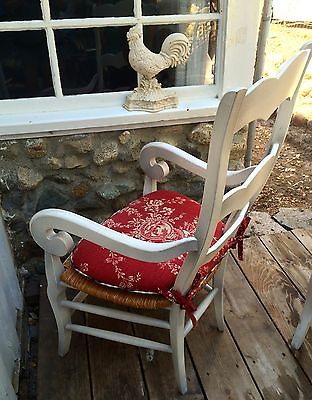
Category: chair